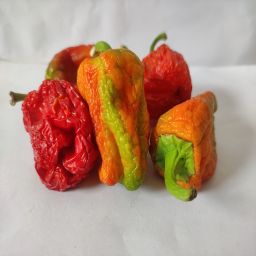
Crop: Bell Pepper
Quality: Dried